History of flags

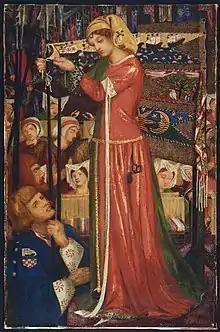
"Before the Battle", Dante Gabriel Rossetti (1858), showing a woman attaching a flag to the pole of a spear

A flag is a distinctive piece of fabric used as a symbol, a signalling device, or for decoration. While the origin of flags is unknown, flag-like symbols have been described as far back as 11th century BC China and have been used by other ancient civilisations such as Egypt and Rome.